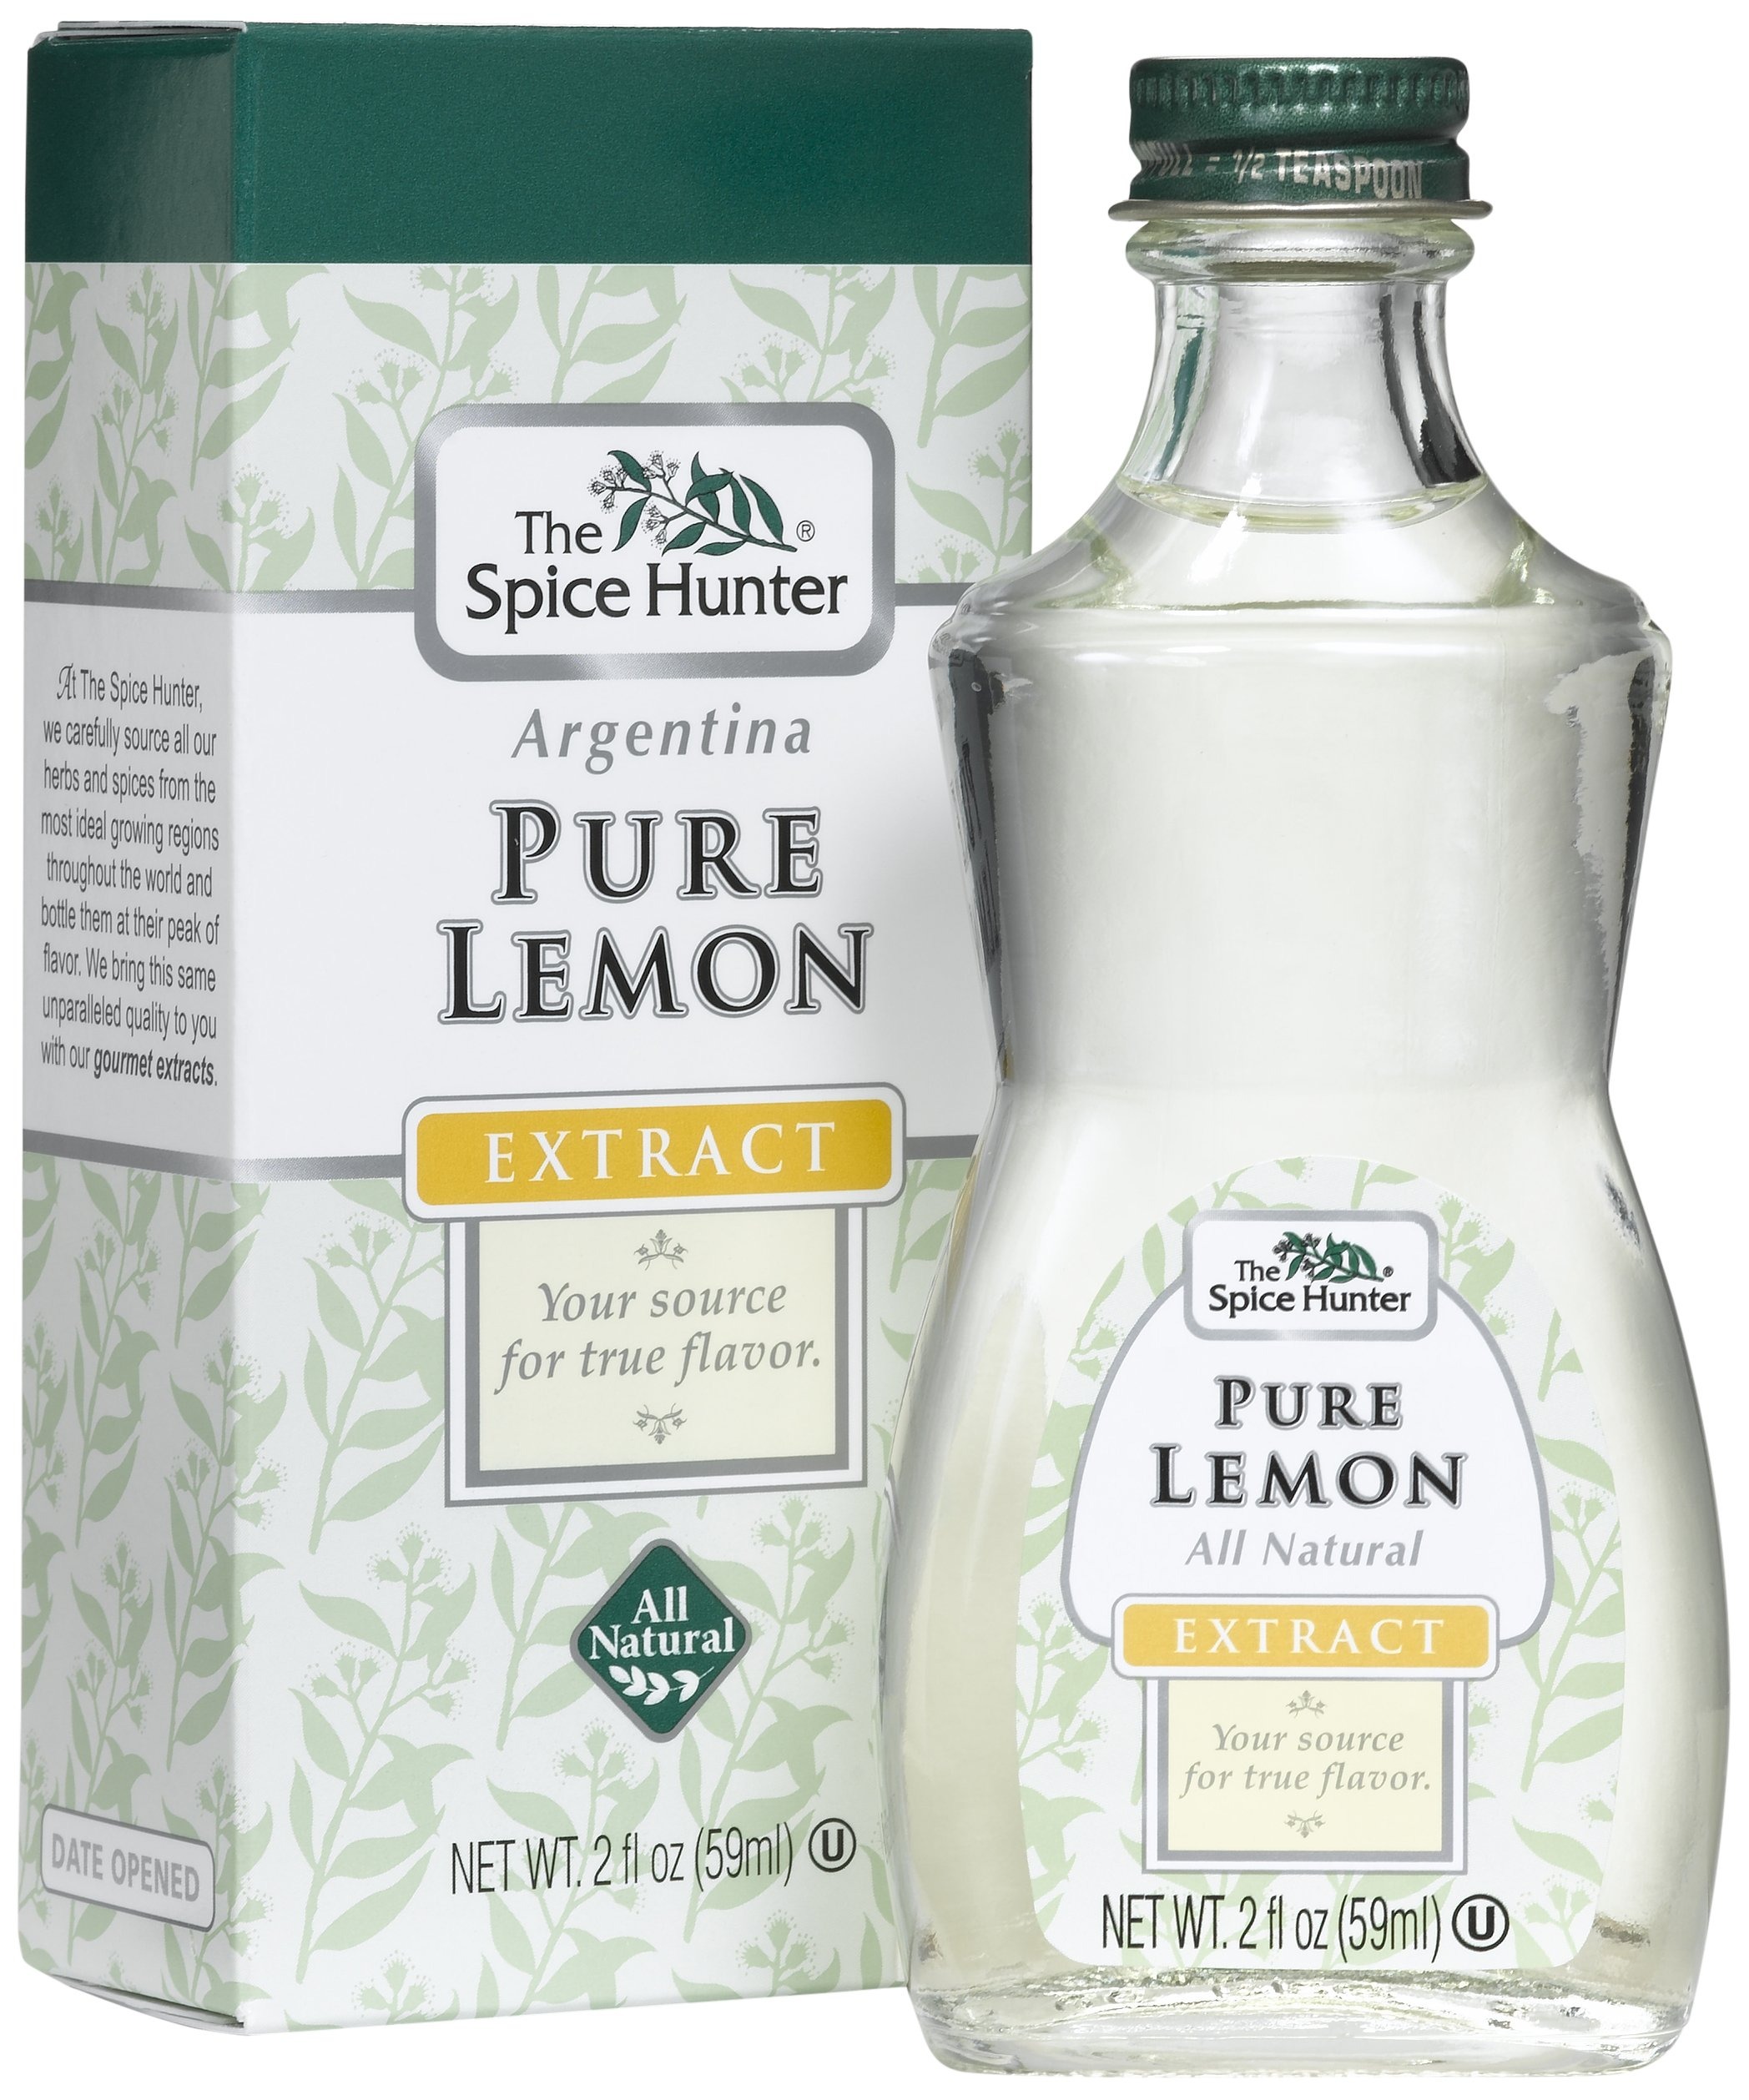
Item Name: Spice Hunter Extract Lemon Pure, 2 oz
Bullet Point: Premium flavor extract
Value: 2.0
Unit: oz

Price: 6.965